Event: Nepal Earthquake
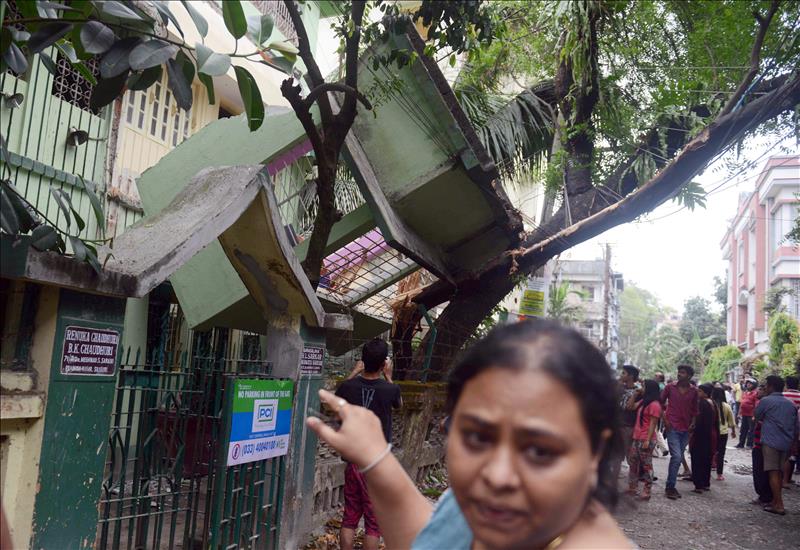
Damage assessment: damage